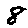
Label: 8